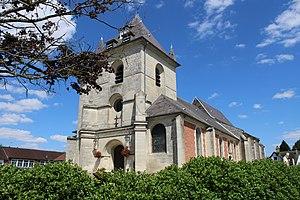
L'église.
Salency est une commune française située dans le département de l'Oise en région Hauts-de-France.